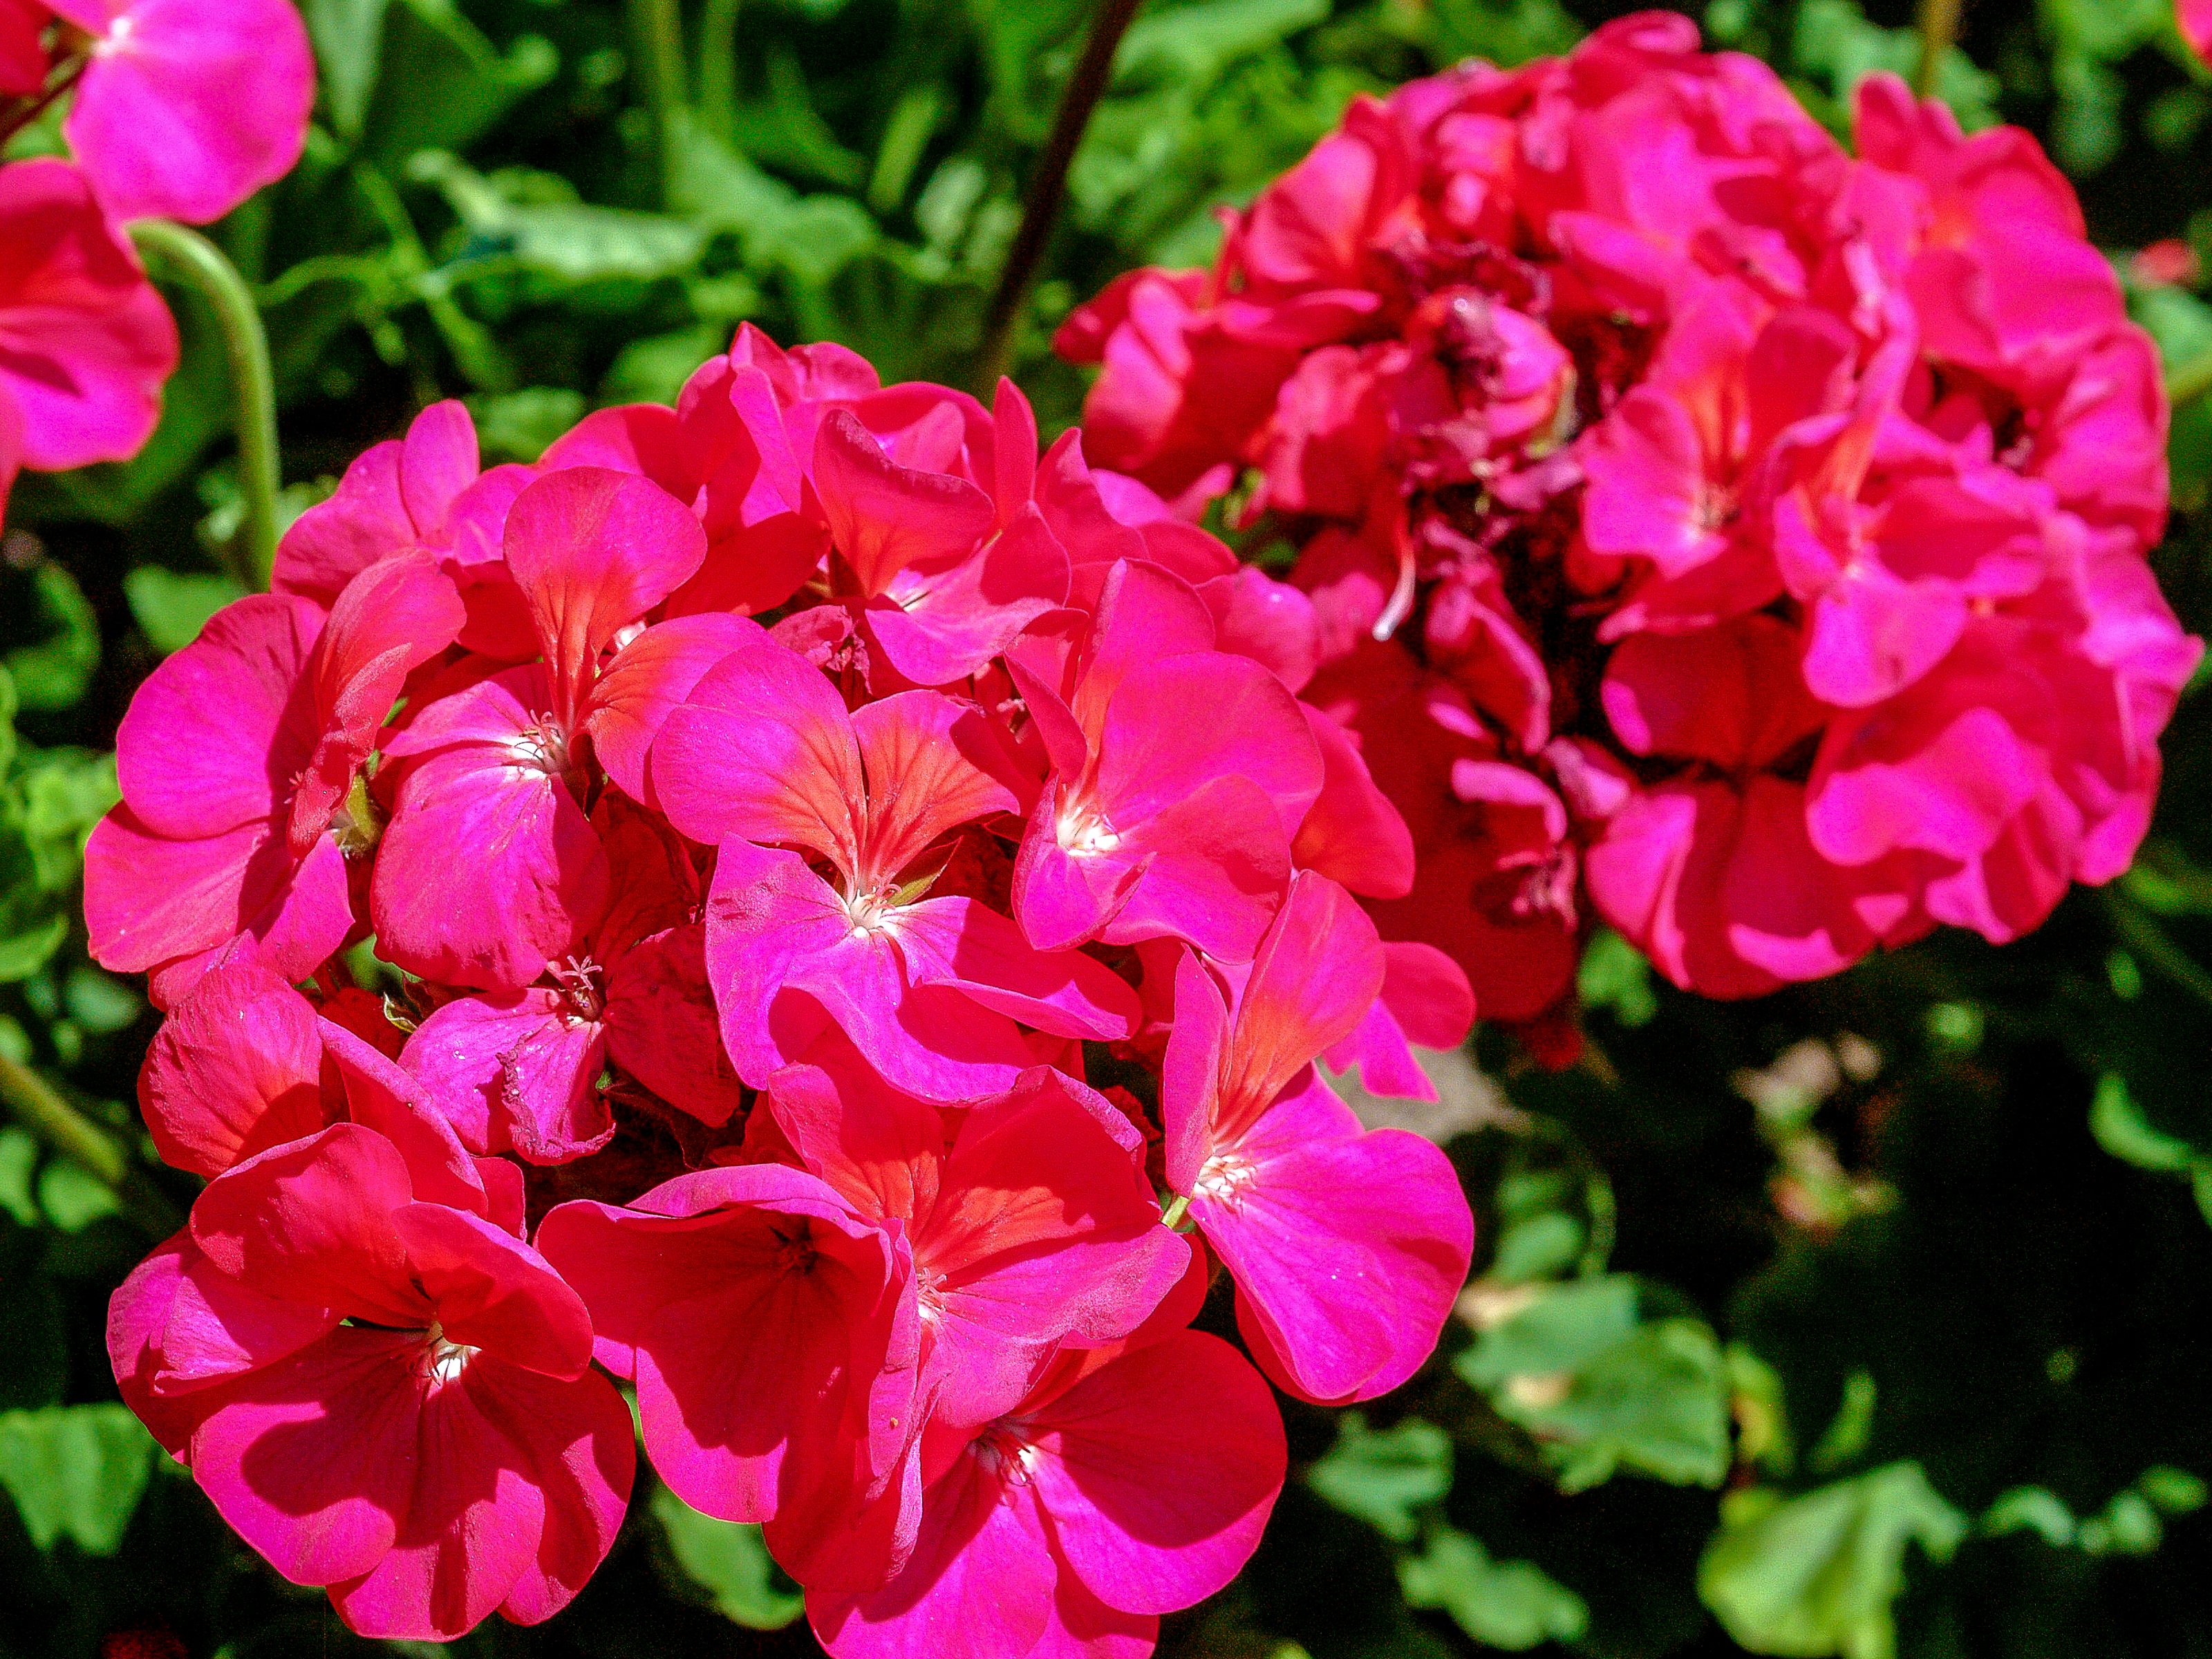
garden, nature, plant, flower, floral, green, colorful, flora, bloom, park, natural, blooming, blossom, purple, pink, grass, petal, beauty, field, fresh, background, gardening, beautiful, leaf, botany, pretty, growth, landscape, botanical, meadow, flowering plant, annual plant, geranium, hydrangea, geraniales, pink family, geraniaceae, magenta, shrub